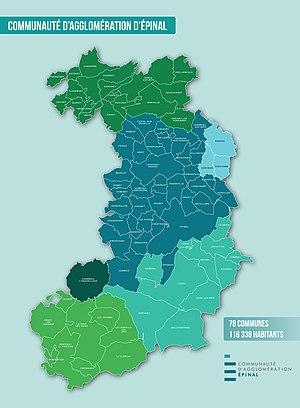
Communes membres de la Communauté d'Agglomération d'Epinal au 1er janvier 2018
La communauté d'agglomération d'Épinal est une communauté d'agglomération française, située dans le département des Vosges et la région Grand Est.